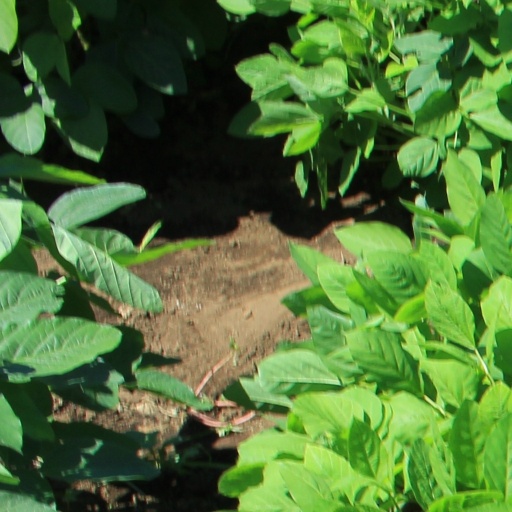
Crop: soybean